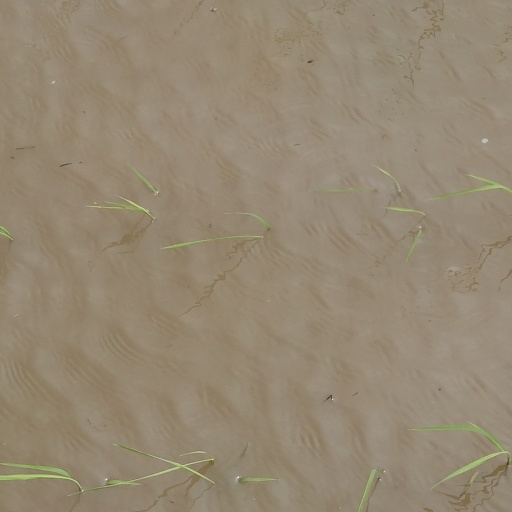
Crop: rice